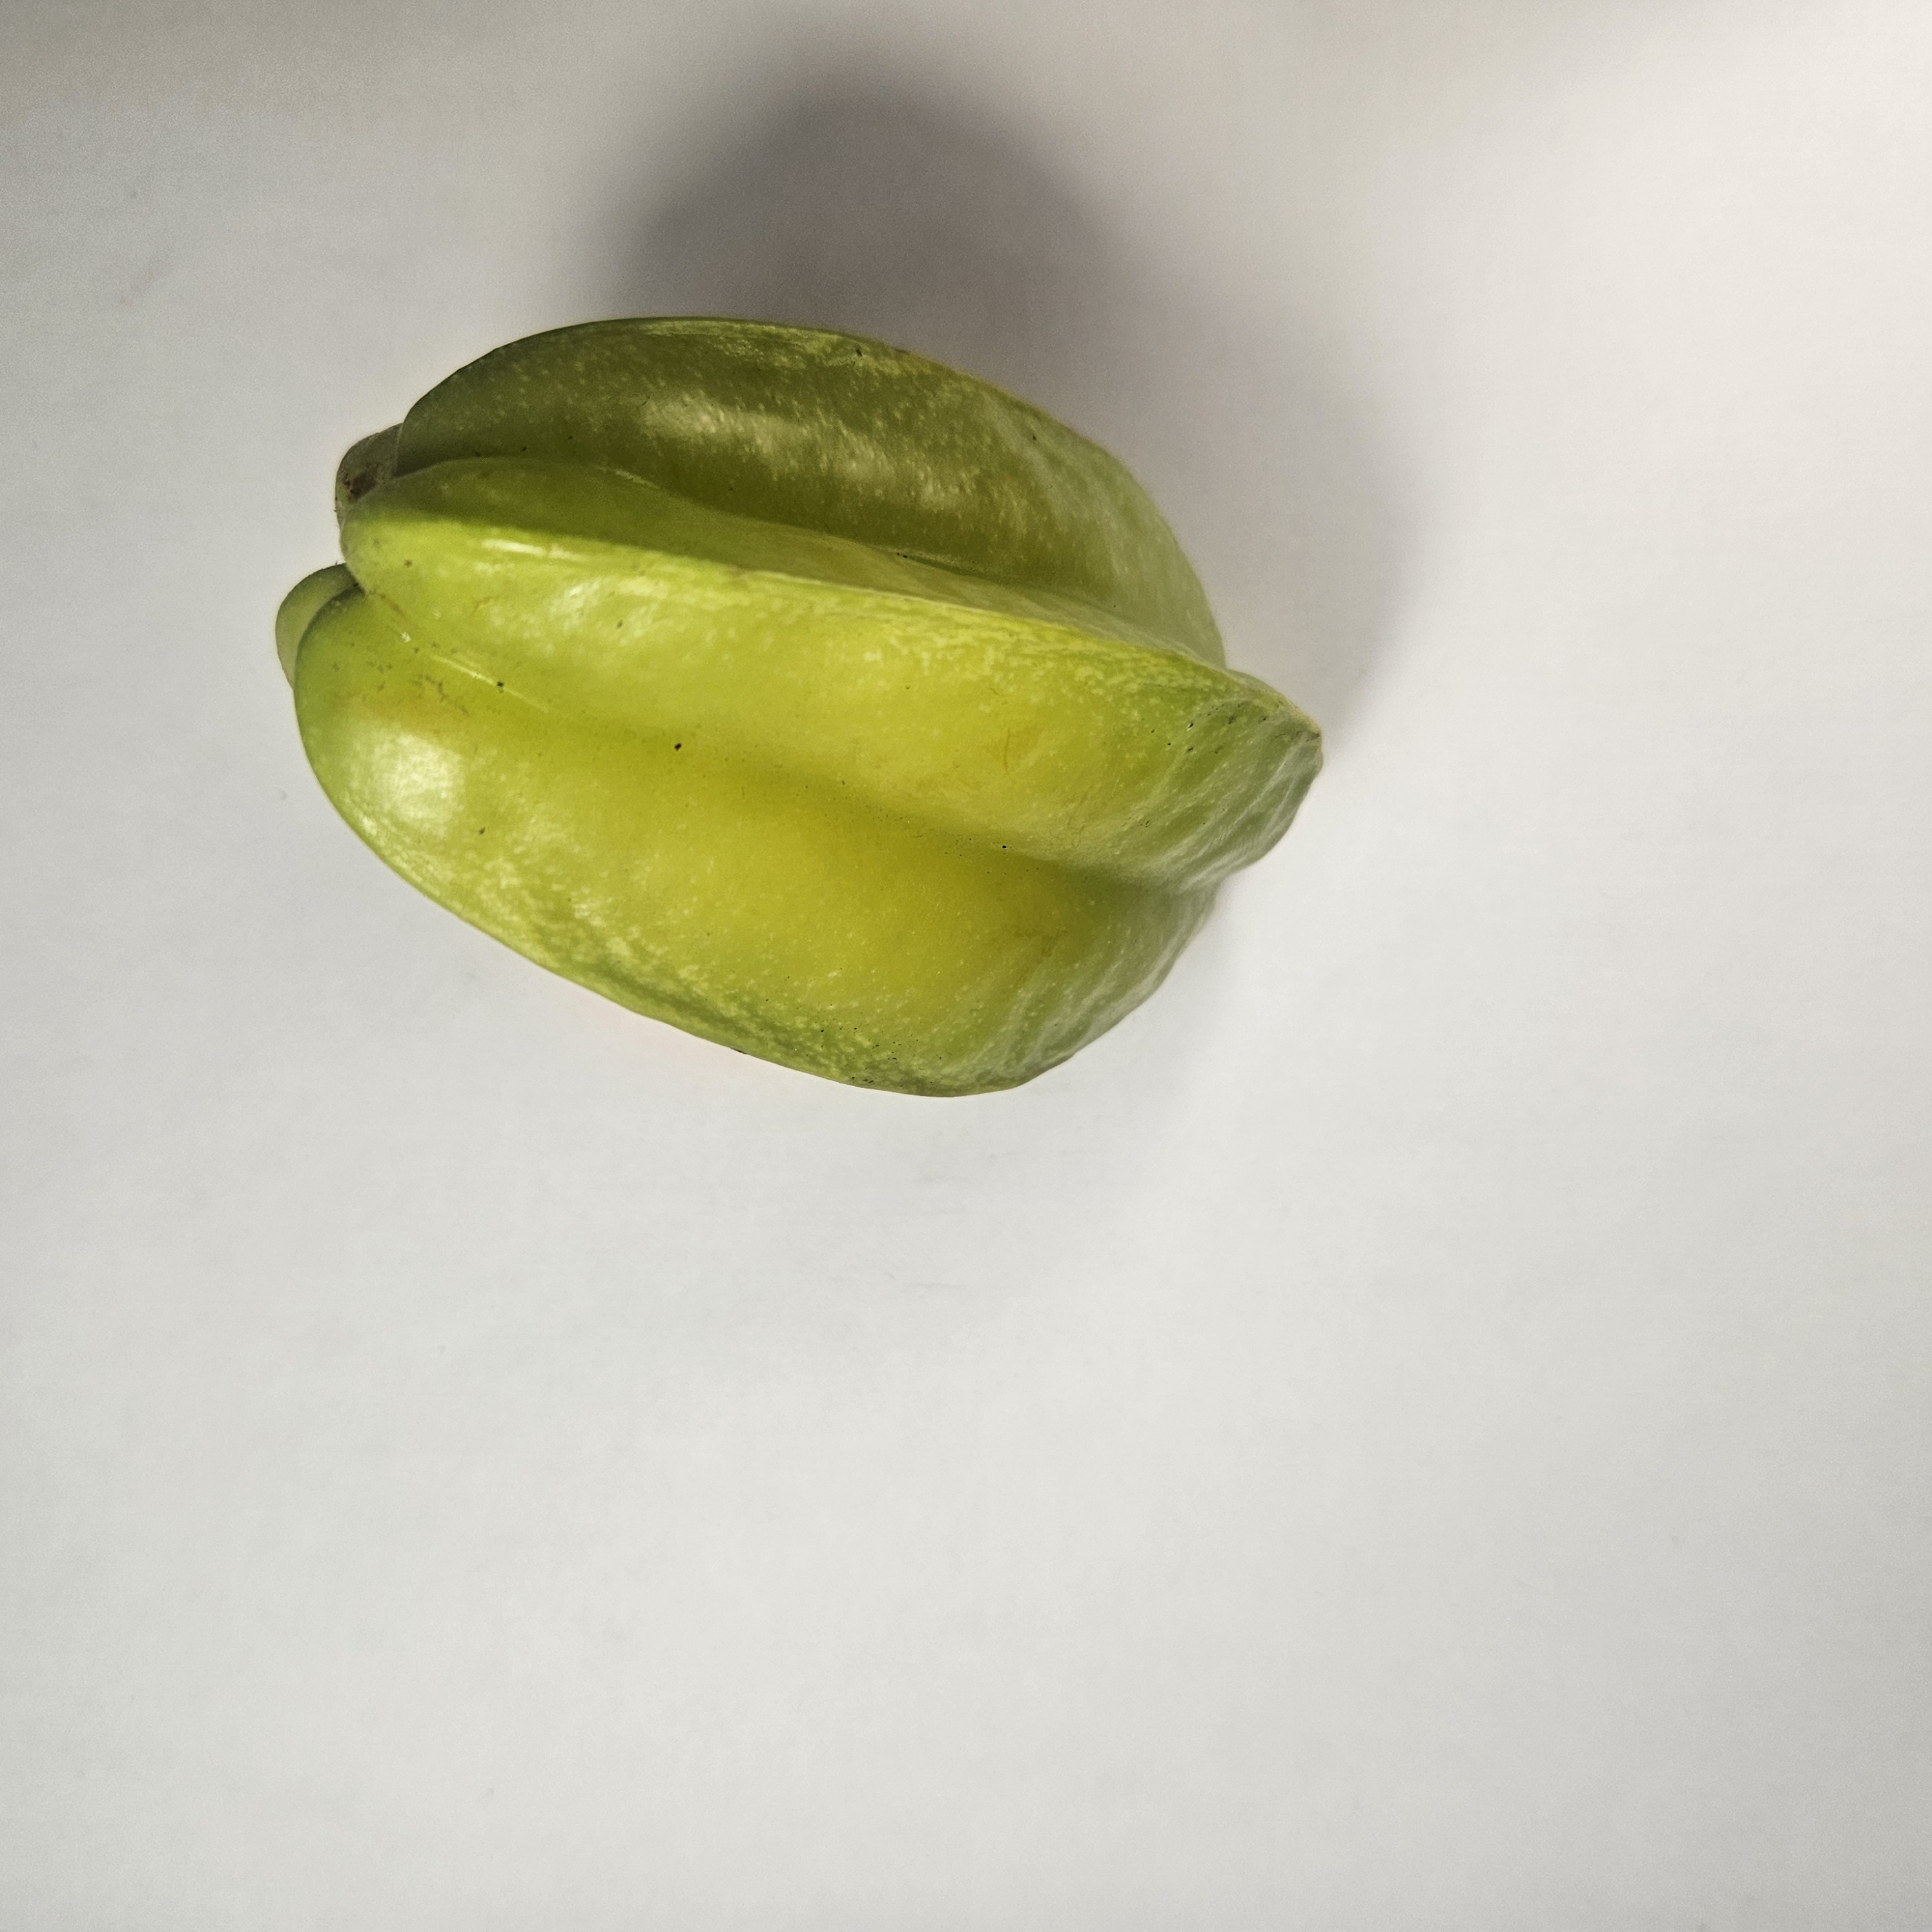
Label: Healthy Fruits